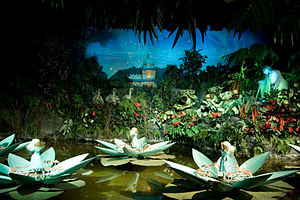
Fabiola af Belgien / Dronning
De Indische Waterlelies
Fabiola af Belgien, var dronning af Belgien 1960-1993.